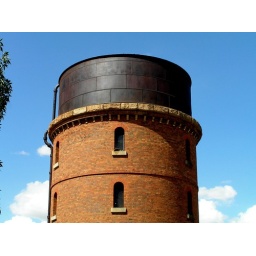
Detail of the original water tower with an iron tank supported by a stone and brick tower.